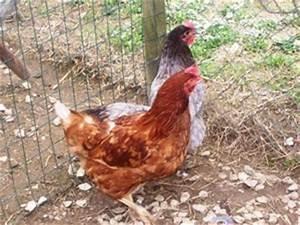
chicken